José María Lamamié de Clairac y Colina

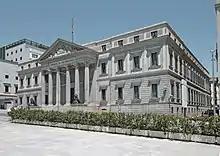
Parliament building (present view)

Another major focus of Lamamié as a deputy were religious issues. He vehemently supported confessionality of state and claimed that “God comes first, and not merely relegated to the privacy of conscience”. During the constitutional debate of 1931 he ardently opposed stipulations he considered oppressive and unjust versus the Catholics, warning that if the state turns against them, they “shall have no other remedy than to move against the Republic”. Lamamié dedicated not one of his harangues to defend the Jesuits, the order marked for forcible dissolution; he tried to dismantle the republican narrative of the famous Jesuit “fourth vow” and lambasted the draft not only as inhuman, but also as non-constitutional; his campaign lasted until 1933, but proved fruitless. Numerous timed denied the right to speak, he later got his parliamentary addresses published as a booklet. During the , dominated by the Right, he demanded nothing less than derogation of the constitutional article which defined the Republic as a secular state.